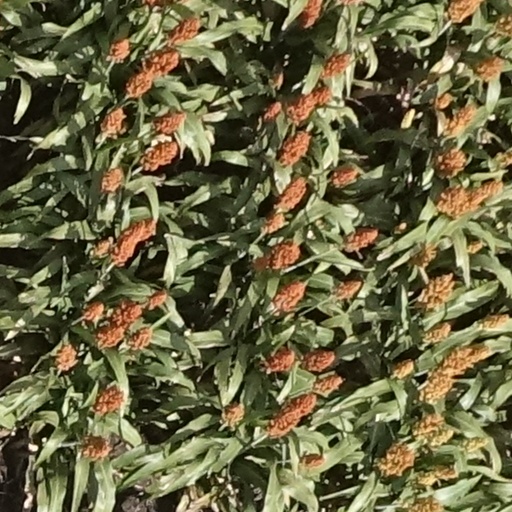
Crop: sorghum